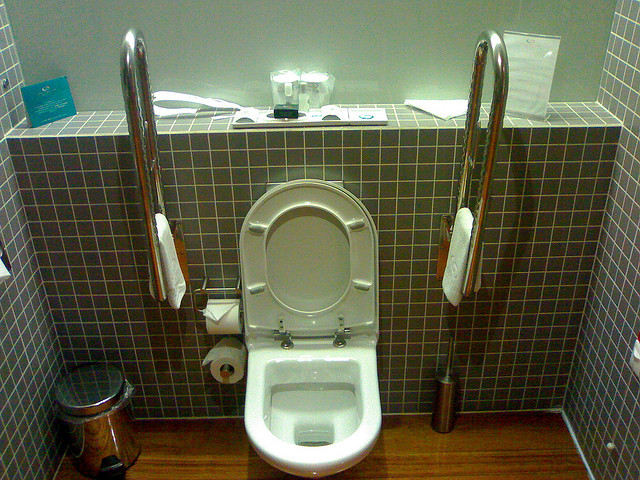
user: Given an image and a question. Answer the question in a short answer. Question: How to keep the toilet bowl clean? Short Answer:
assistant: bleach